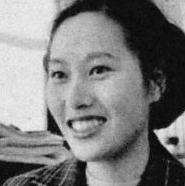
Age: 24